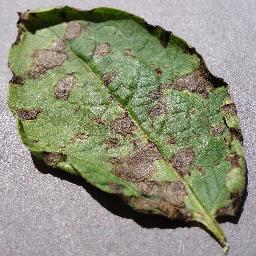
Etiqueta: Tizon_Temprano